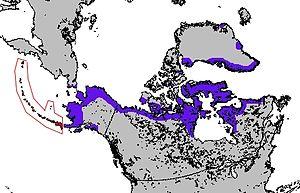
Les langues eskimo-aléoutes, dites aussi eskaléoutes ou inuites-aléoutes, sont une famille de langues parlées au Groenland, dans l'Arctique canadien, en Alaska et à l'extrême est de la Russie.